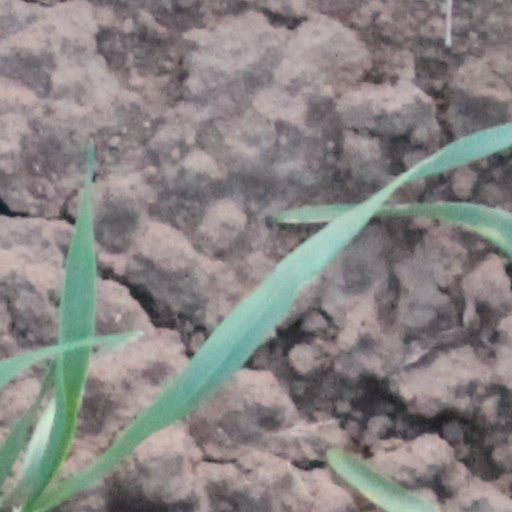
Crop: wheat